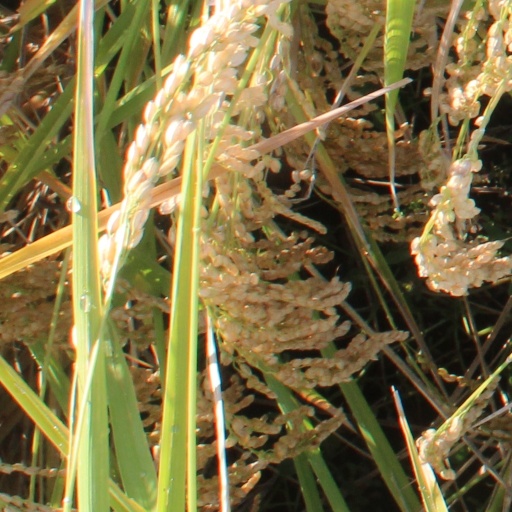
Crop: rice